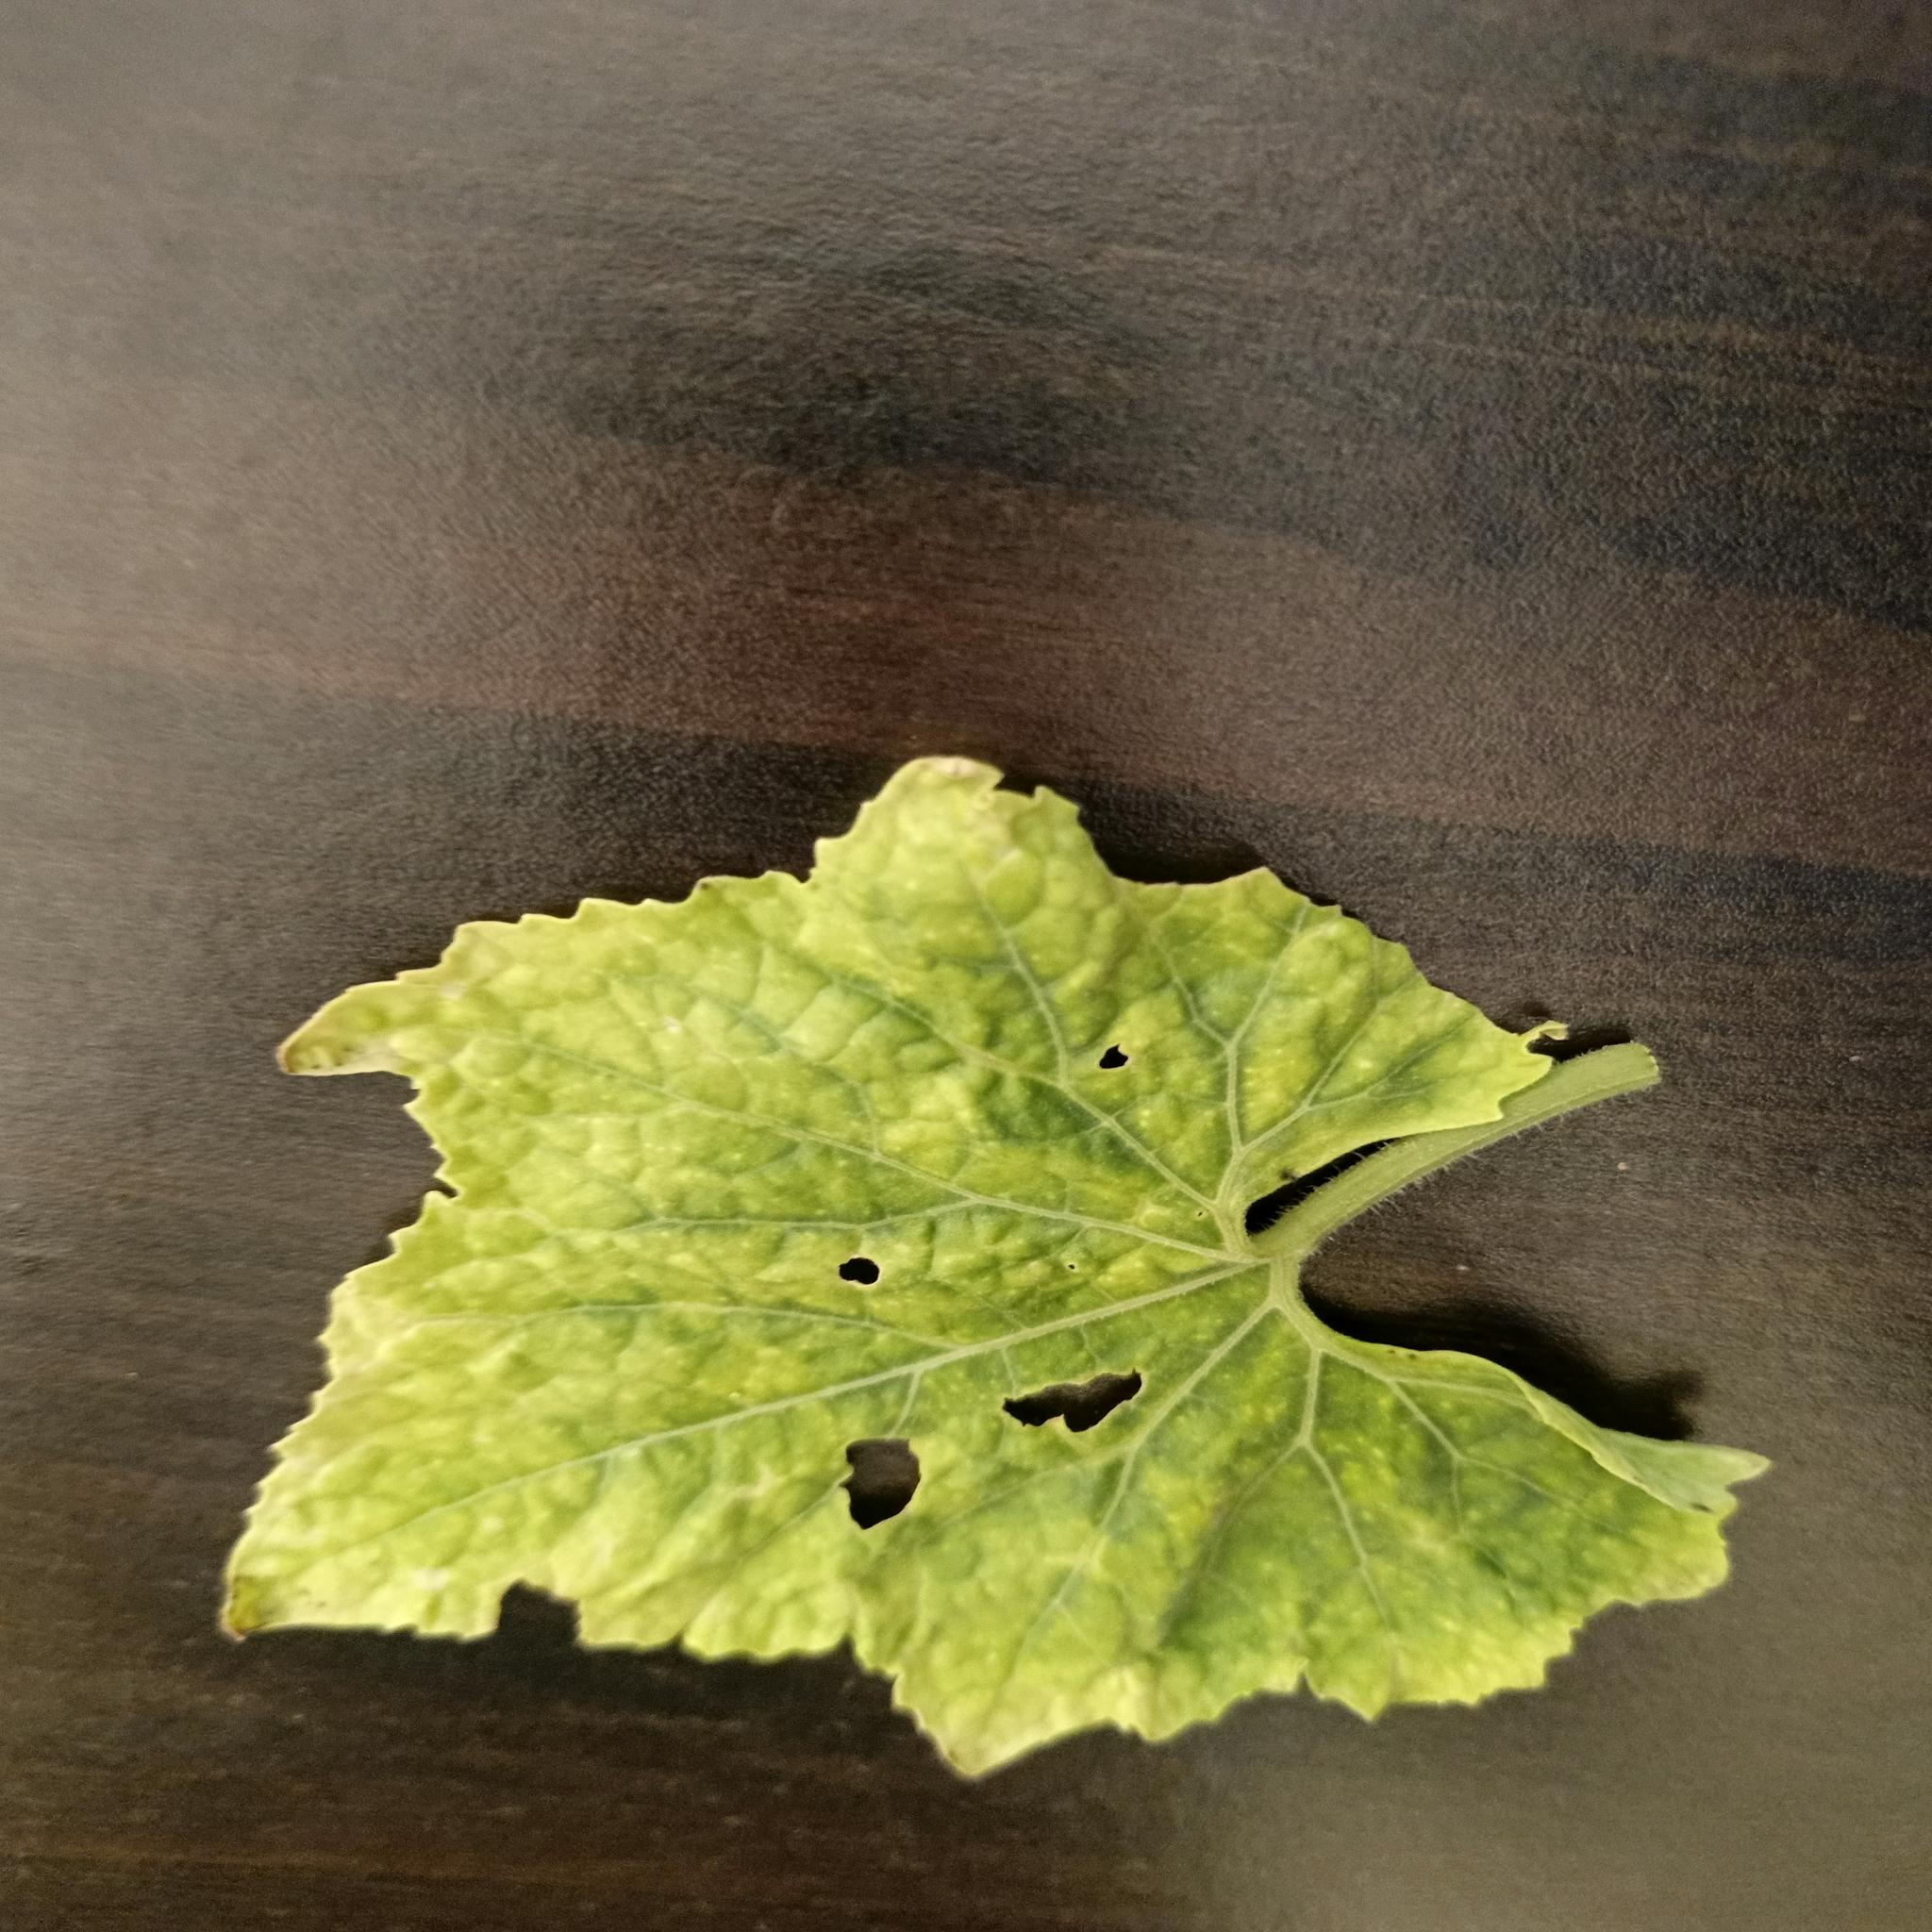
Label: Downy mildew